Tipperary Senior Hurling Championship

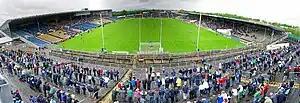
Semple Stadium in Thurles.

Fixtures in the group stage and early knock-out rounds of the championship are usually played at a neutral venue that is deemed halfway between the participating teams. Some of the more common venues include MacDonagh Park, St. Cronan's Park and St. Michael's Park. All games from the quarter-finals onward are played at Semple Stadium.